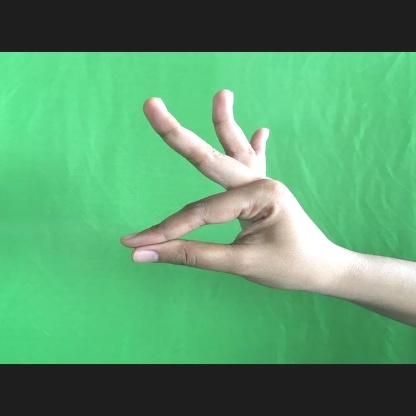
Mudra: Hamsasyam